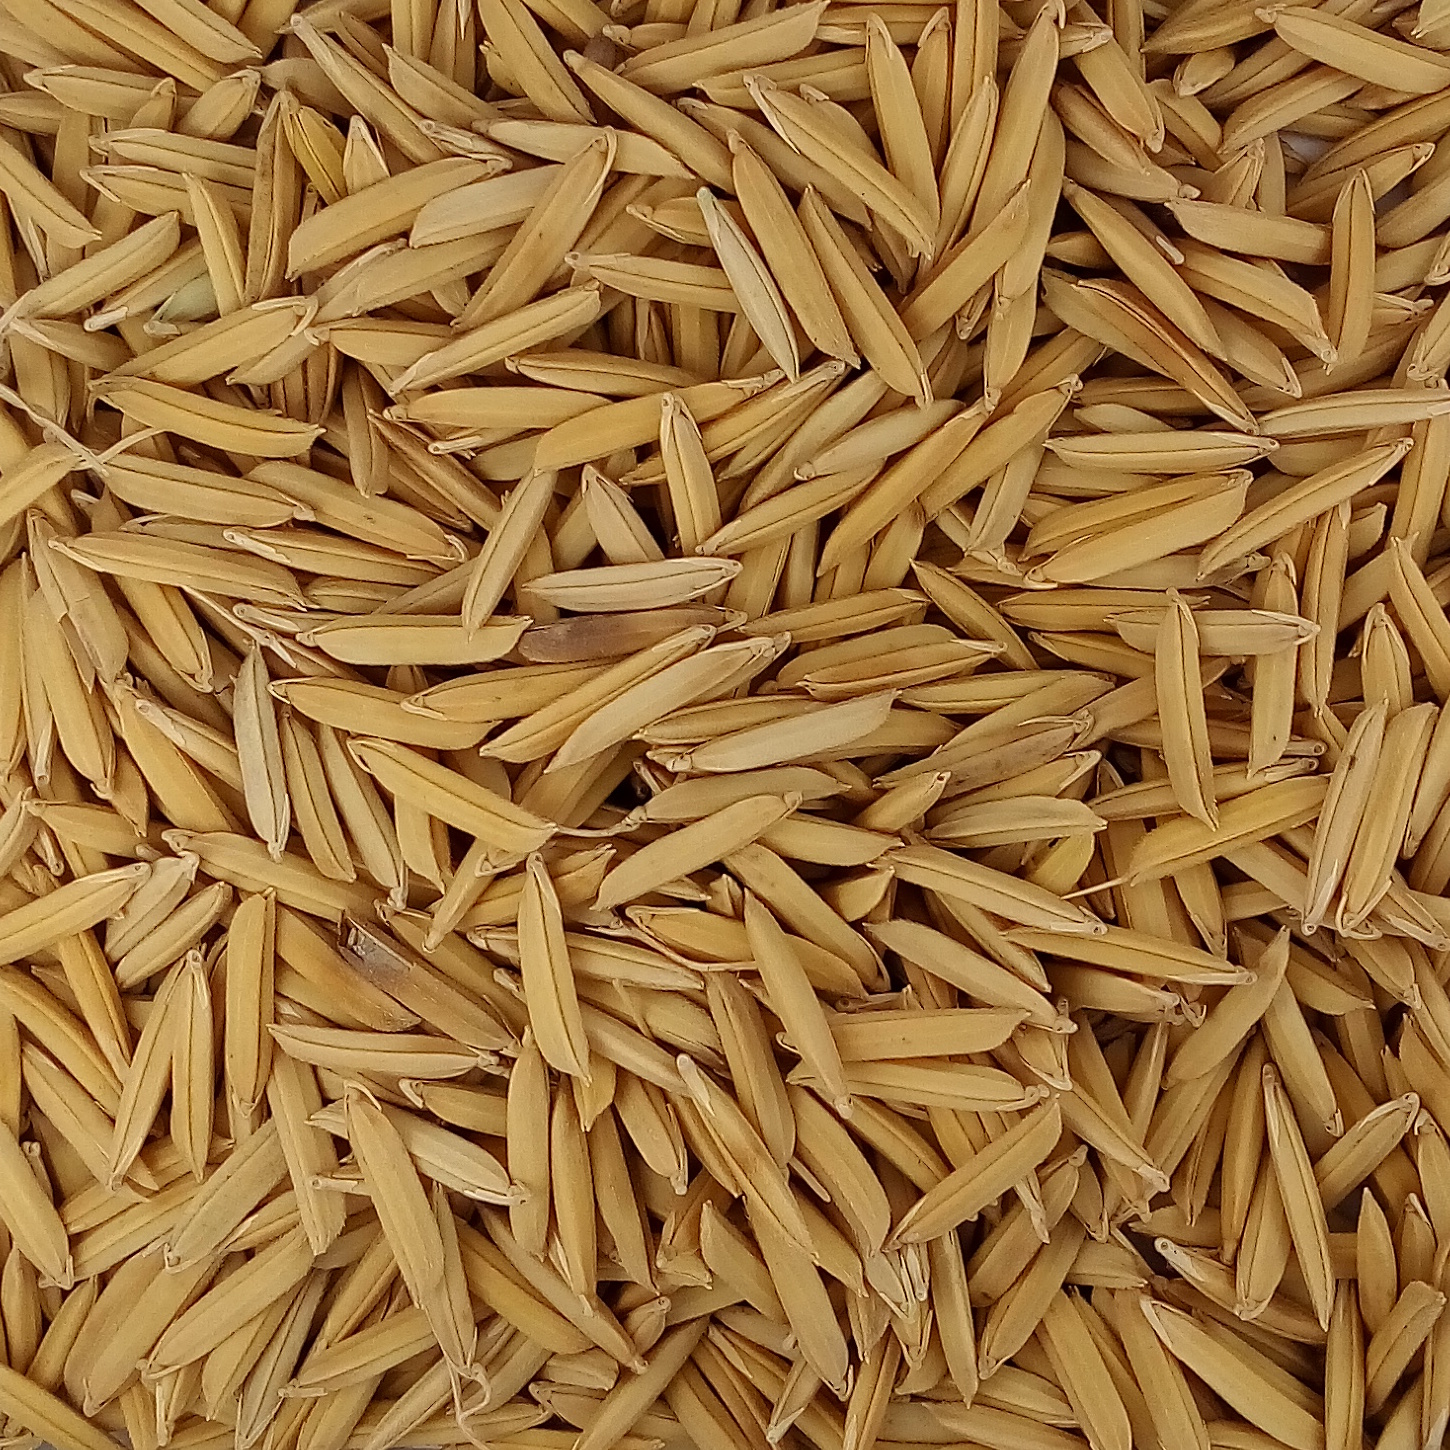
Rice seed variety: 1509